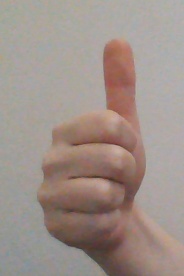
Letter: aleff